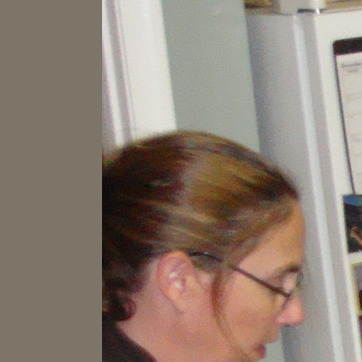
Material: hair